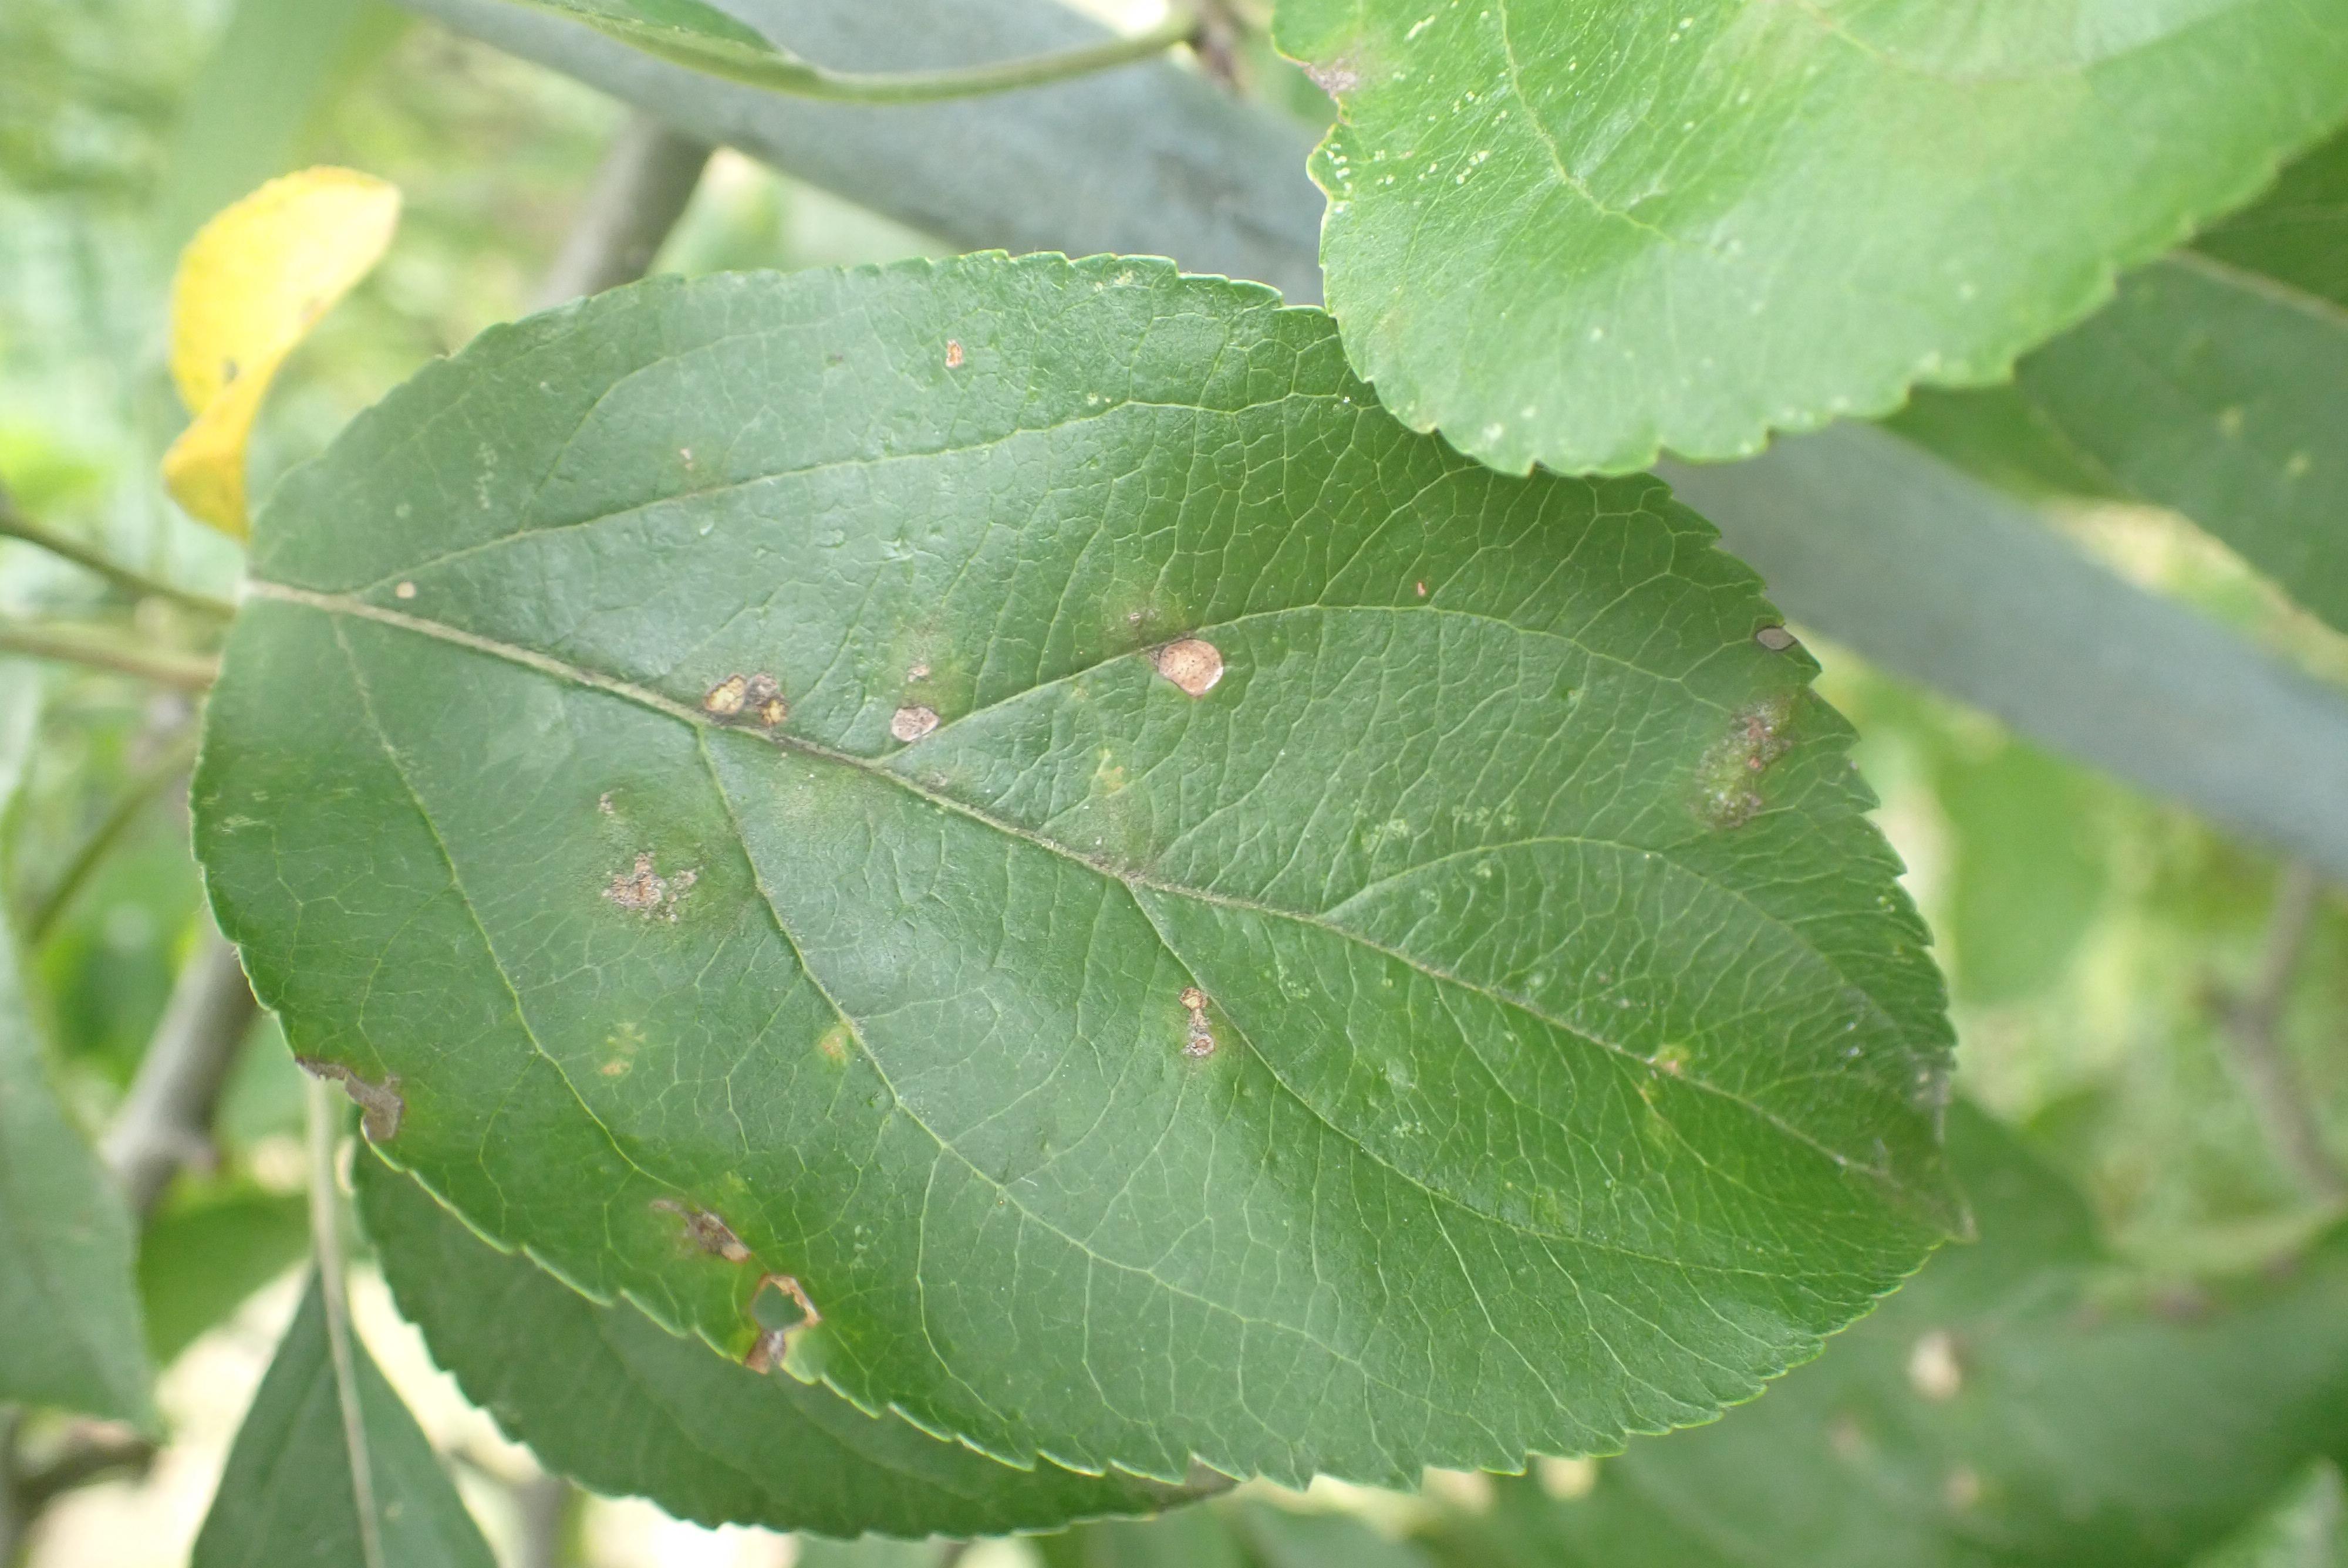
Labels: scab, frog_eye_leaf_spot